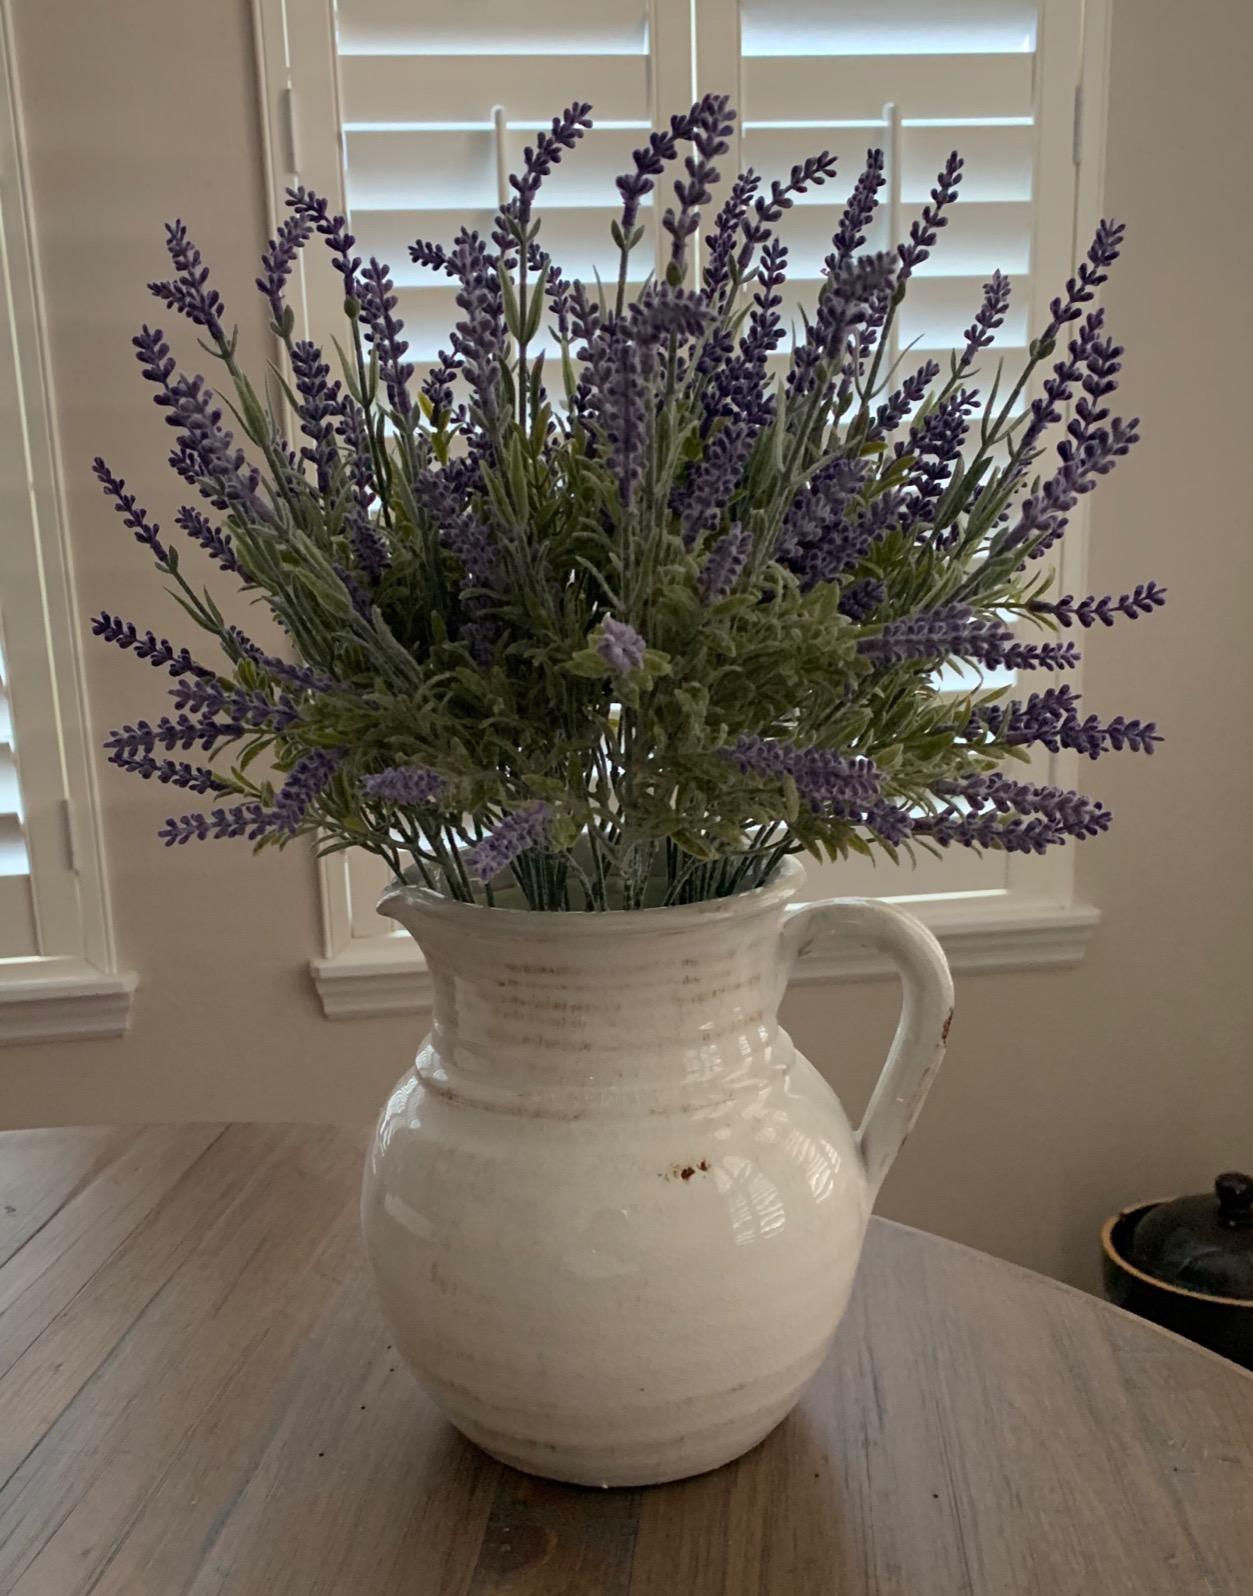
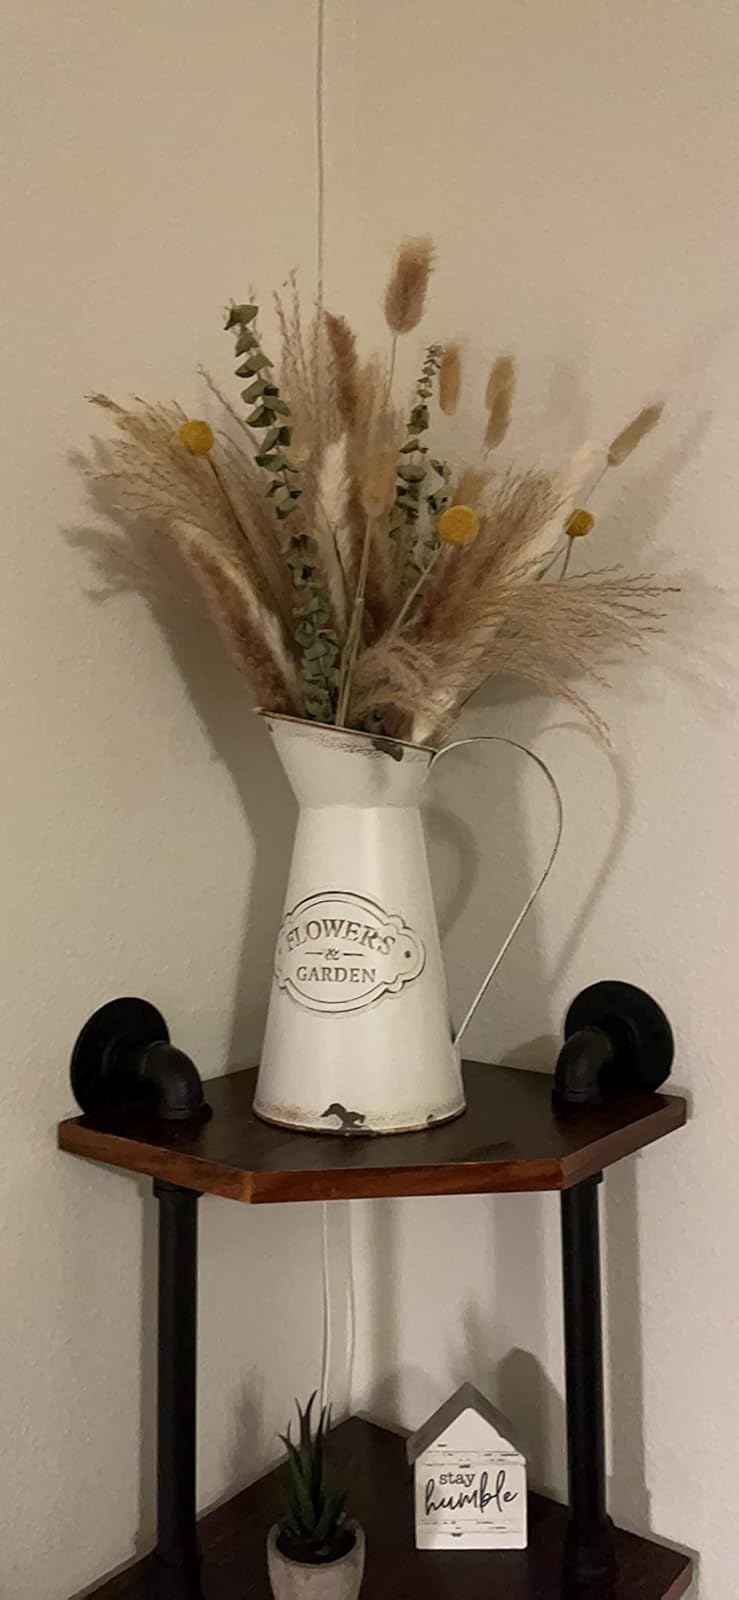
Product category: vase
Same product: no